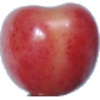
Label: cherry_rainier